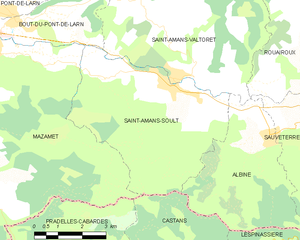
Carte de la commune française de code INSEE 81238 - Saint-Amans-Soult
Saint-Amans-Soult est une commune française située dans le département du Tarn, à 8 kilomètres de Mazamet, en région Occitanie.